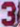
Number: 3